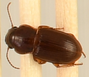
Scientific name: Cratacanthus dubius
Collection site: North Sterling NEON (STER), plot STER_028